Escalante Petrified Forest State Park

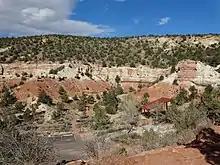
Morrison Formation (all three members) exposed at Escalante Petrified Forest State Park,

Escalante Petrified Forest State Park (also known as Escalante State Park) is a state park in Utah, United States, located 0.8 km north of Escalante and 71 km east of Bryce Canyon National Park. The park features a high mesa that was once an ancient floodplain. Approximately 135 to 155 million years ago, large trees were buried in mud during floods. Groundwater eventually replaced the organic material with silica, preserving the wood as fossils. Erosion has exposed these petrified logs, which were prized by hobbyists before the park's establishment. The logs are believed to be from conifers transported by a river before being buried and fossilized as agate.